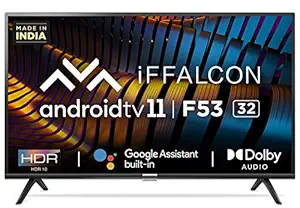
iFFALCON 80 cm (32 inches) HD Ready Smart LED TV 32F53 (Black)
Category: Electronics
Price: 9999 (list price: 27990)
Rating: 4.2 (1,269 ratings)
About this product: Resolution: HD Ready (1366 x 768) | Refresh Rate: 60 hertz|Connectivity: 2 HDMI Ports to connect set top box | 1 USB ports to connect hard drives or other USB devices | IR Port to control connected devices like DVD / STB Players|Sound: 16 Watts Output | Powerful Speakers with Dolby Audio|Smart TV Features : Android R 11 |1 GB RAM | 8 GB ROM | Packed with amazing smart features such as Google Voice Search, Google App Store and Built-in Chromecast. Google Play Store, YouTube, Google cast, Netflix.|Display: A+ Grade Panel | 178 Degree Wide Viewing Angle | HDR|Warranty Information: 1 Year warranty provided by the manufacturer from date of purchase|Installation: For Installation, Wall Mounting, Demo Of This Product Once Delivered,The wall mount is not included in the box and will be chargeable. Directly Contact_Us And Provide Product's Model Name And Seller's Details Mentioned On Your Invoice. The Service Center Will Allot You A Convenient Slot For The Service